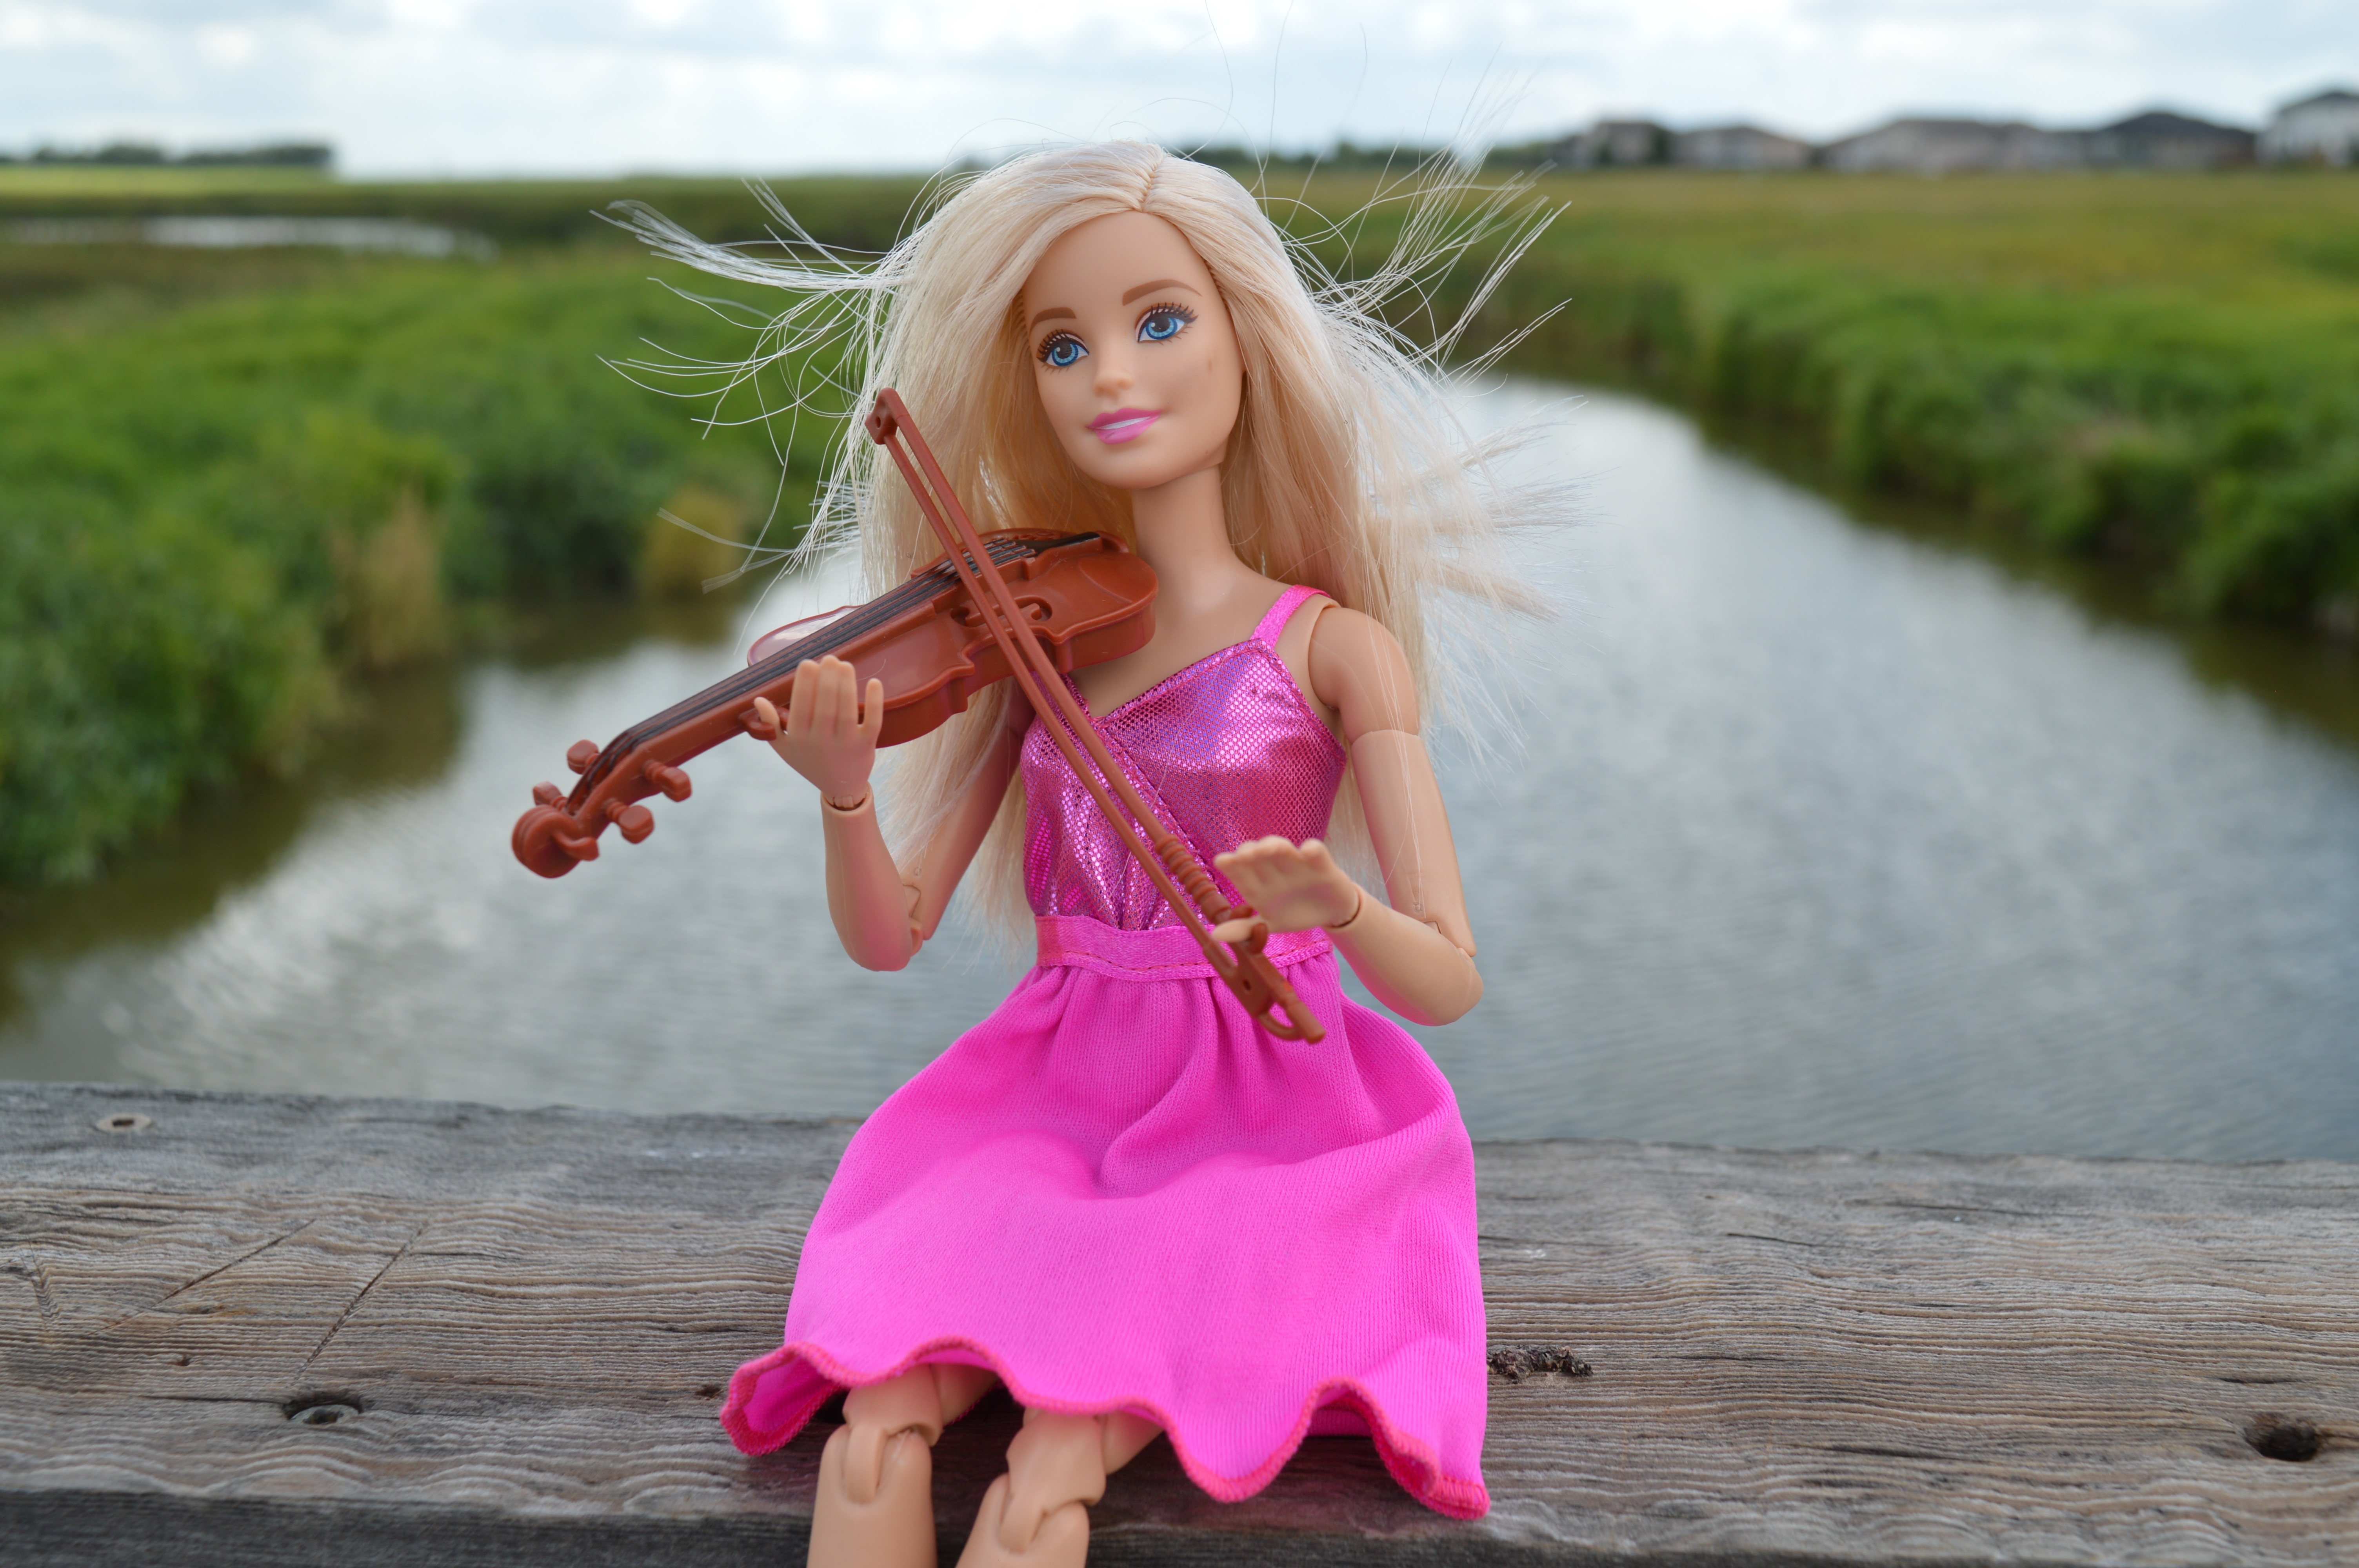
music, girl, play, model, instrument, playing, musician, clothing, lady, pink, toy, blonde, violin, doll, dress, musical, beauty, blond, costume, barbie, photo shoot